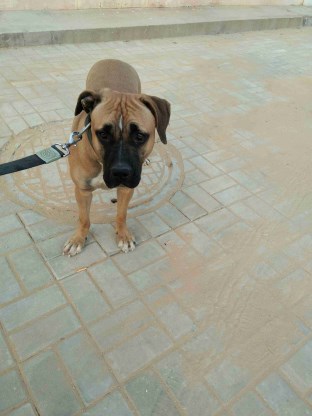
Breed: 3336-n000121-chinese_rural_dog